27th Lumière Awards

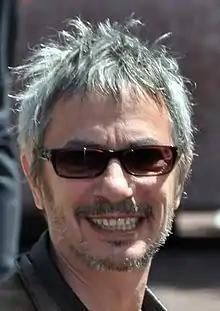
Leos Carax, winner of Best Director award

The nominations were announced on 10 December 2021. Drama film "Lost Illusions" led the nominees with five nominations. Winners are listed first, highlighted in boldface, and indicated with a double dagger.